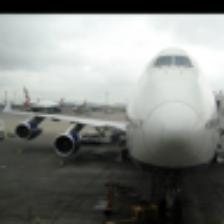
Label: NonHuman